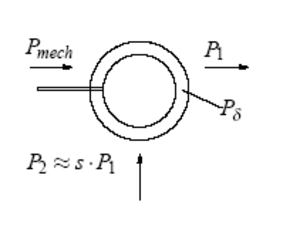
La cascade hyposynchrone est un dispositif faisant appel à l'électronique de puissance et permettant de commander la vitesse et la consommation en puissance réactive d'une machine asynchrone à rotor bobiné. En cas de réduction de la vitesse, ce montage a l'avantage de ne pas diminuer le rendement, la puissance étant renvoyée dans le réseau. La technique consiste à placer un convertisseur de fréquence entre le réseau électrique et l'alimentation du rotor du moteur.